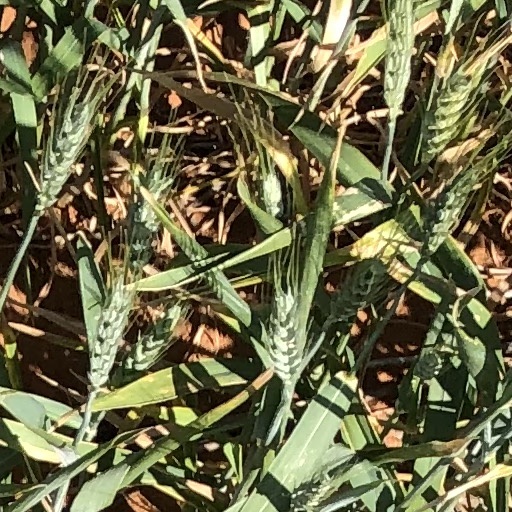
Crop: wheat